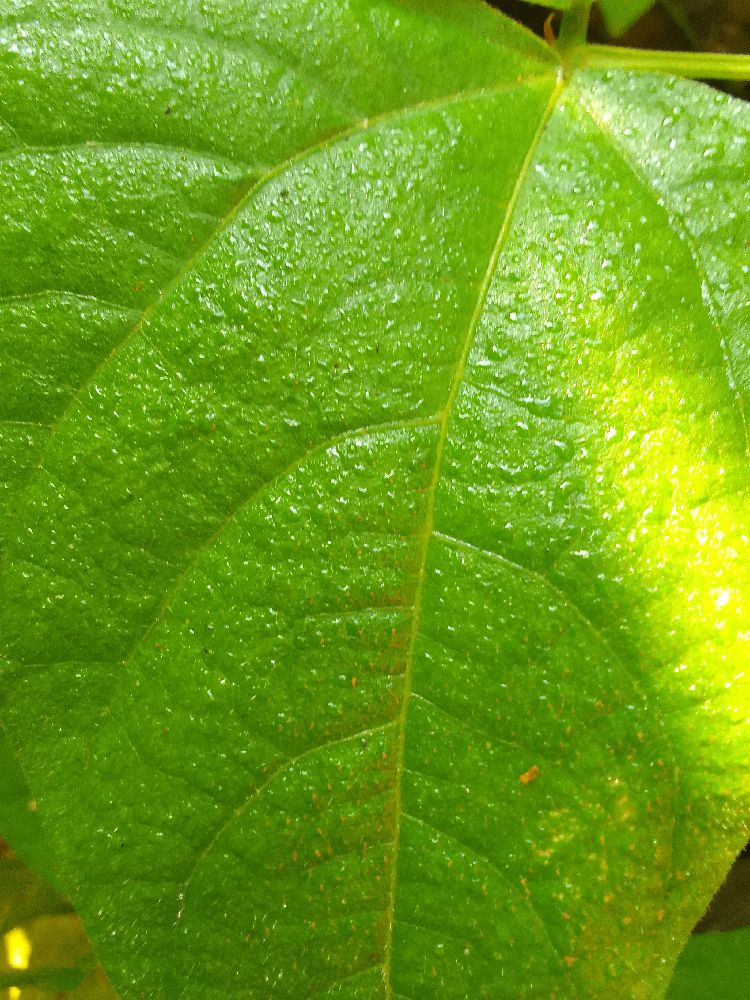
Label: healthy